Sino-Korean Border Agreement

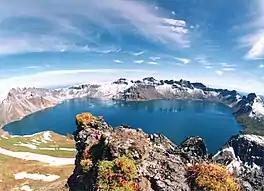
Heaven Lake

The border between China and Korea has been a contentious issue since antiquity. Although the practice of using the Yalu and Tumen rivers as the border became largely established by the 15th century, the rivers' changing locations and ambiguous status especially near their origins on Paektu Mountain provided an enduring source of friction. In addition, Korea's view of Paektu Mountain and its Heaven Lake as its mythic ancestral homeland, first attested to around three centuries ago, has further invigorated the conflict.